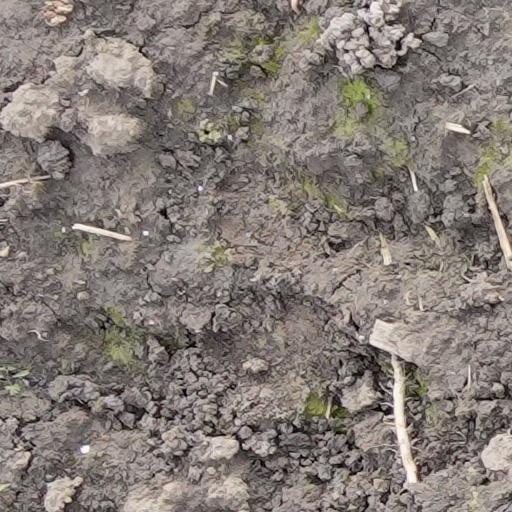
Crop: wheat